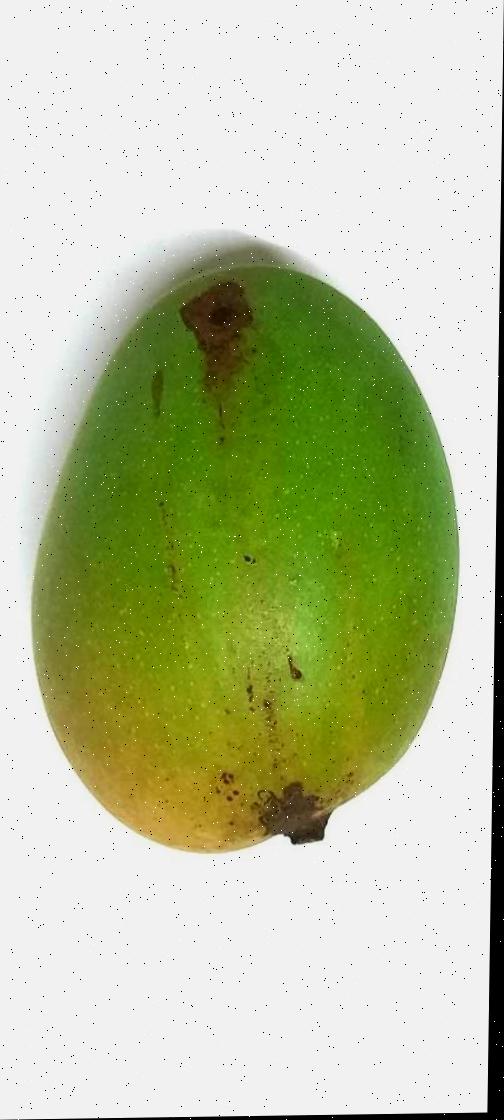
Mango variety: Shada